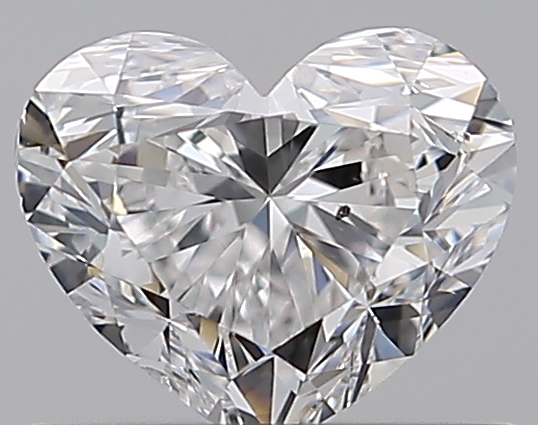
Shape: heart
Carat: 0.7
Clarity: SI1
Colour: E
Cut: FG
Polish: EX
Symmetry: VG
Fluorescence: N
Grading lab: GIA
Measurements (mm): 4.93 x 5.94 x 3.68